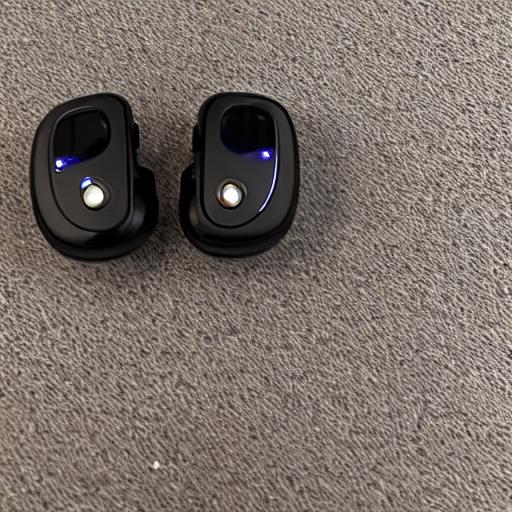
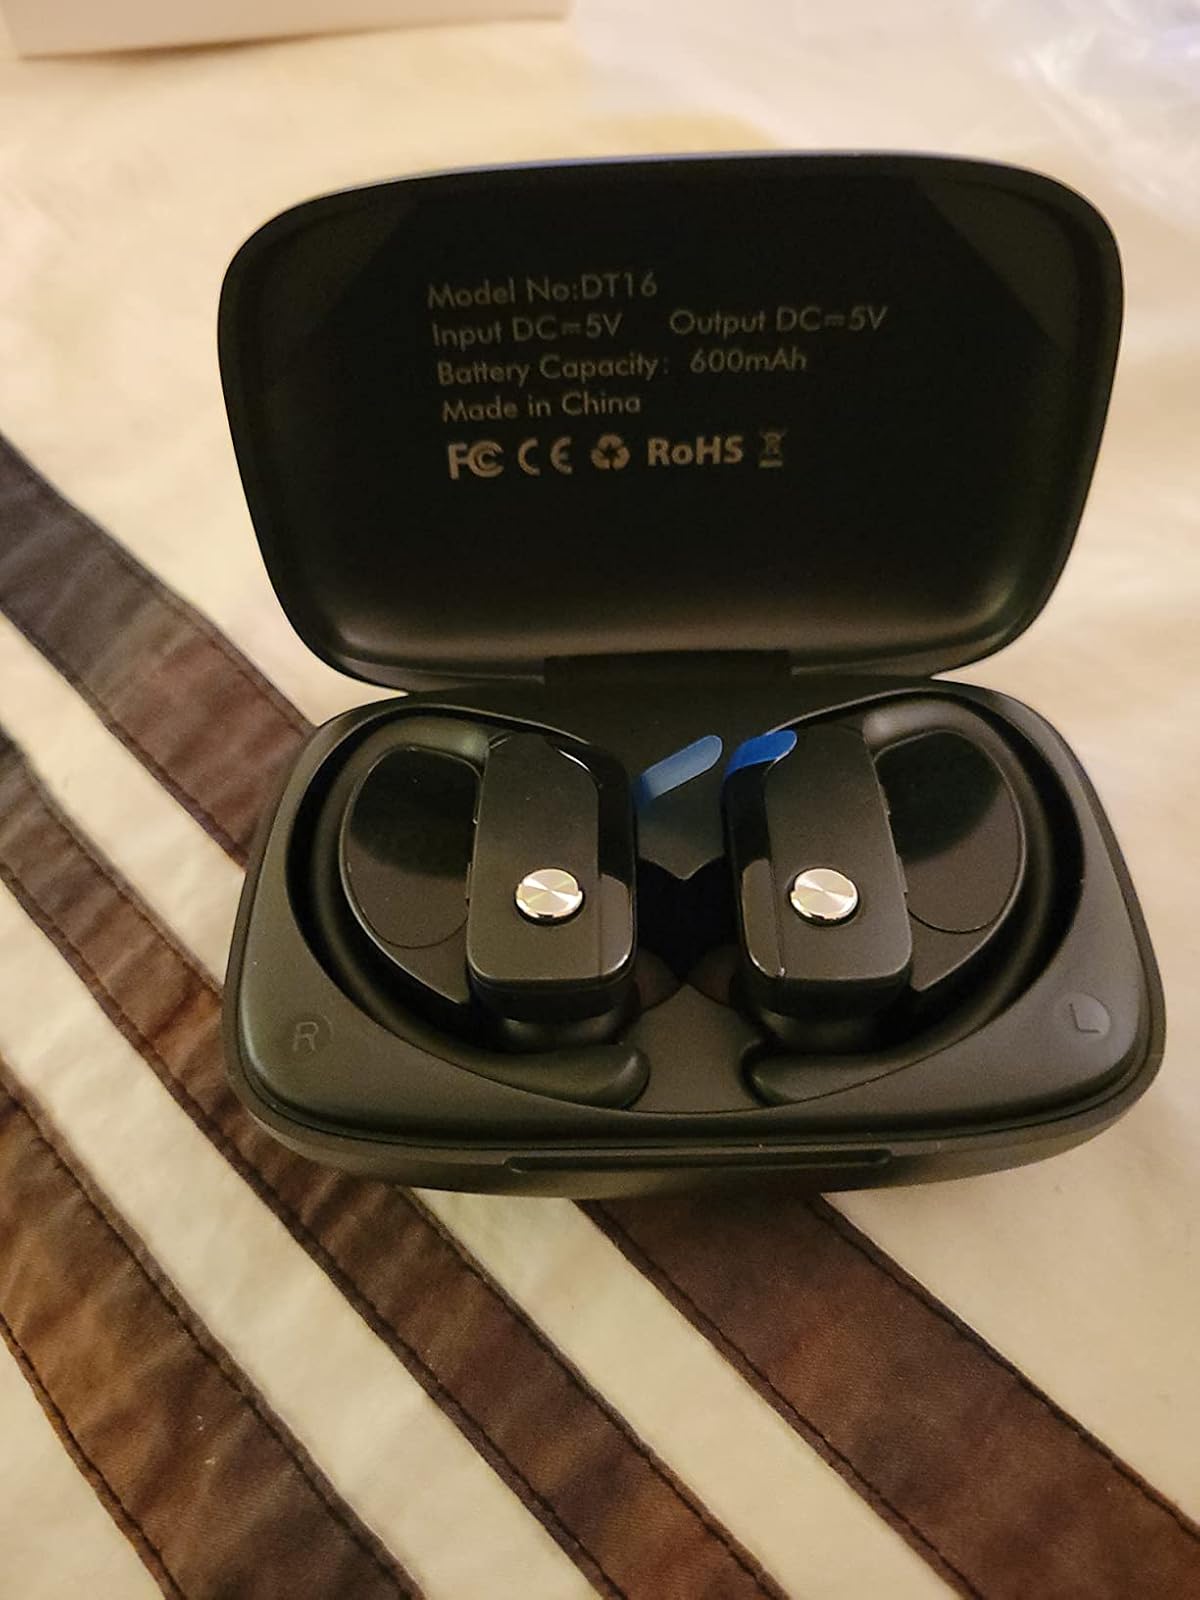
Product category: earbuds
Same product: no